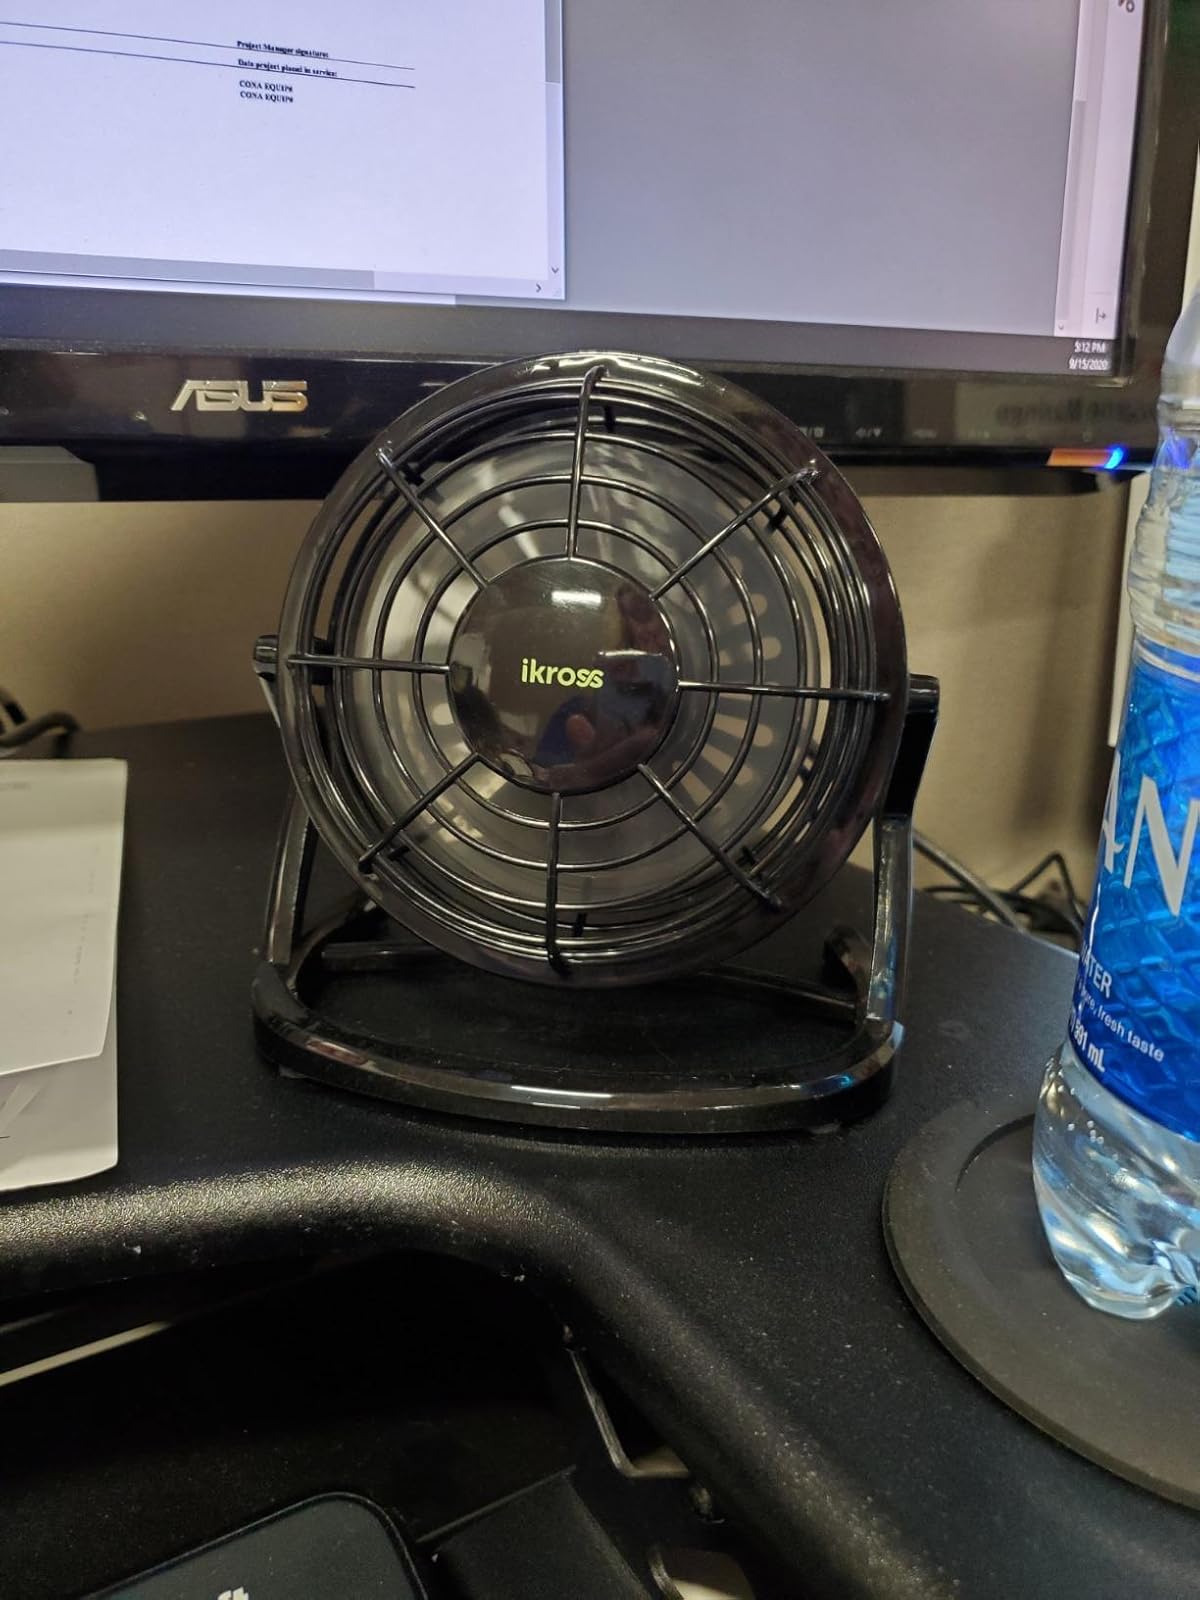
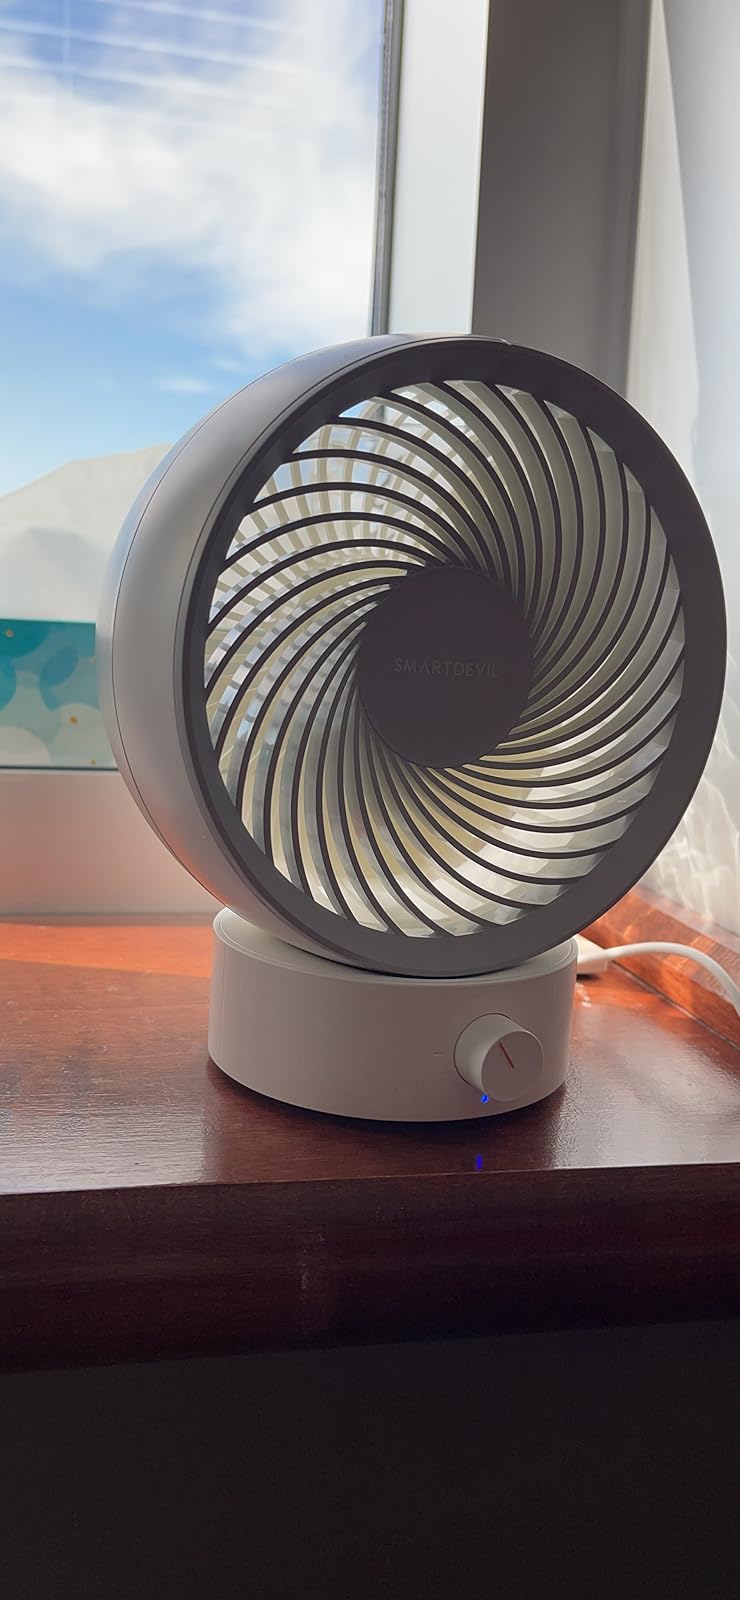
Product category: fan
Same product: no